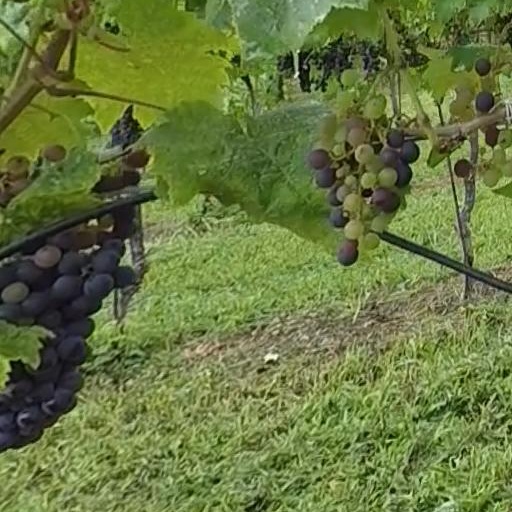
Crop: grape